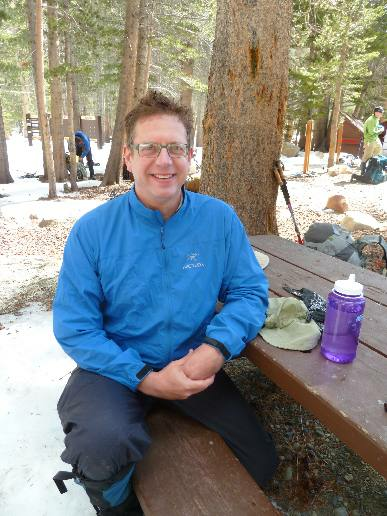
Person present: Yes